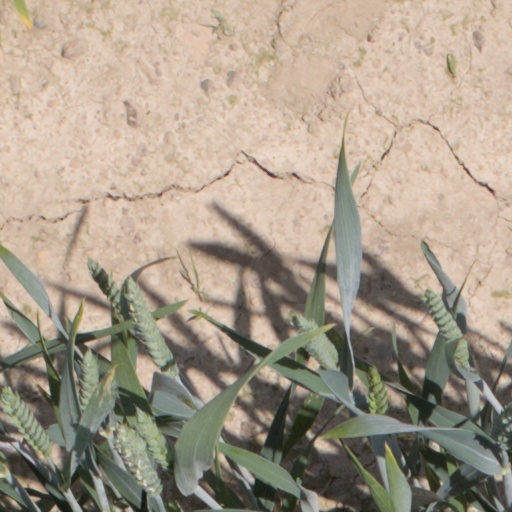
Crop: wheat